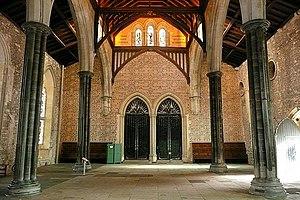
Henri III fut roi d'Angleterre, seigneur d'Irlande et duc d'Aquitaine de 1216 à sa mort.